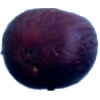
Label: Fig 1